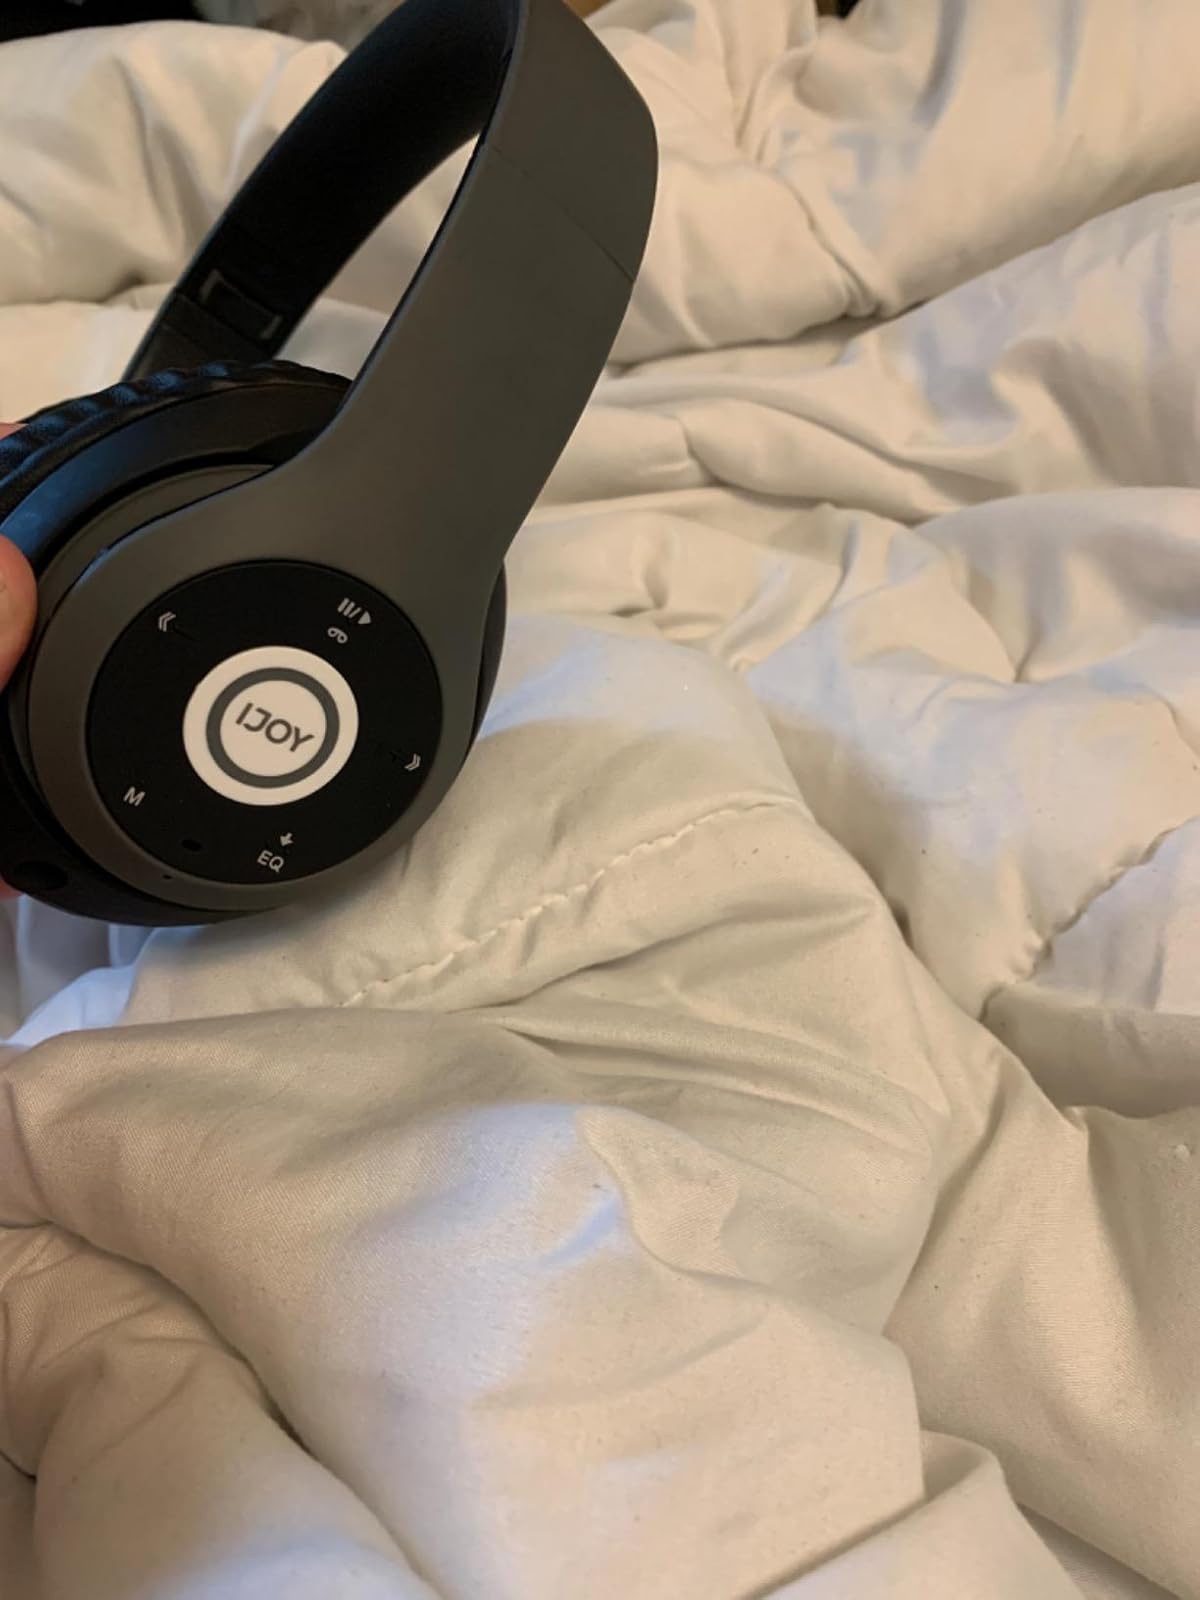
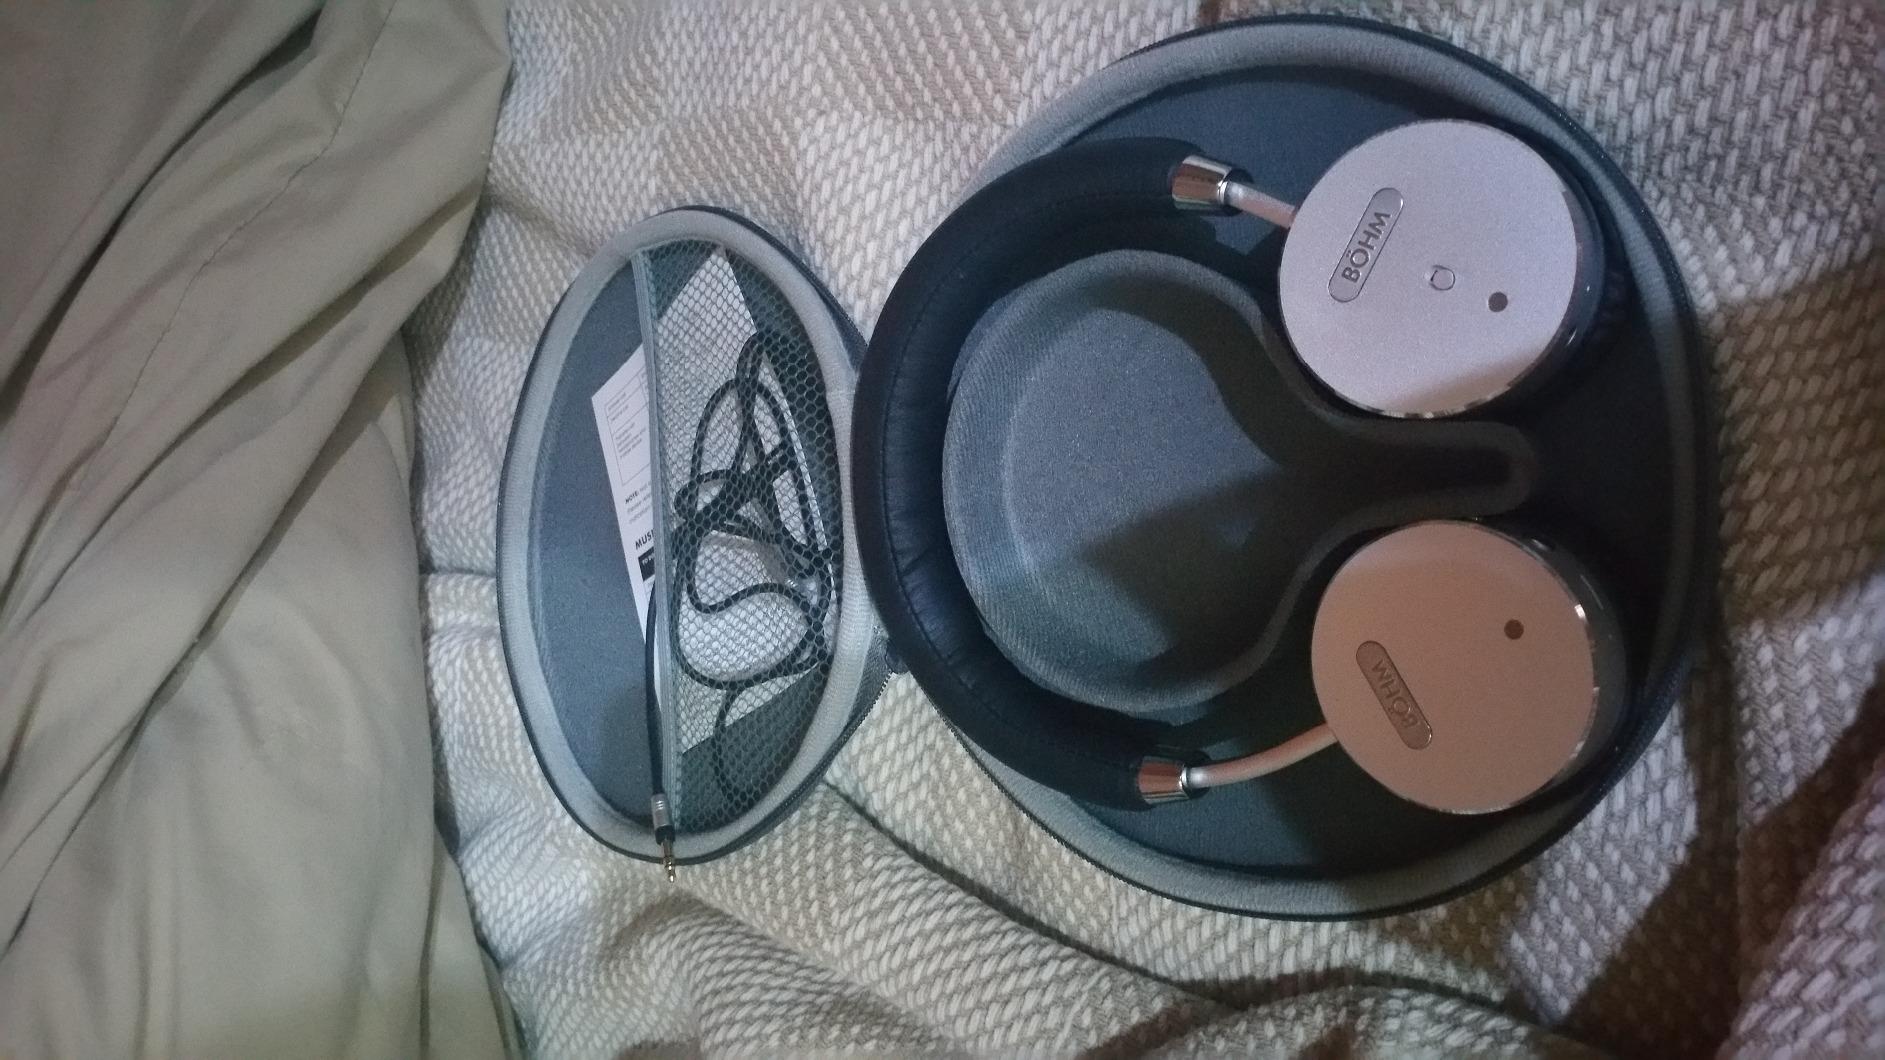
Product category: headphones
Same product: no